Wong Shek

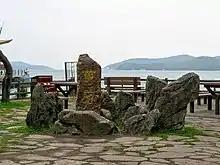
Wong Shek

The most common way to reach Wong Shek is by bus. There are several bus routes that go to the Wong Shek Pier.